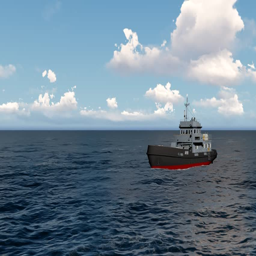
lonely ship sails the sea in the daytime .